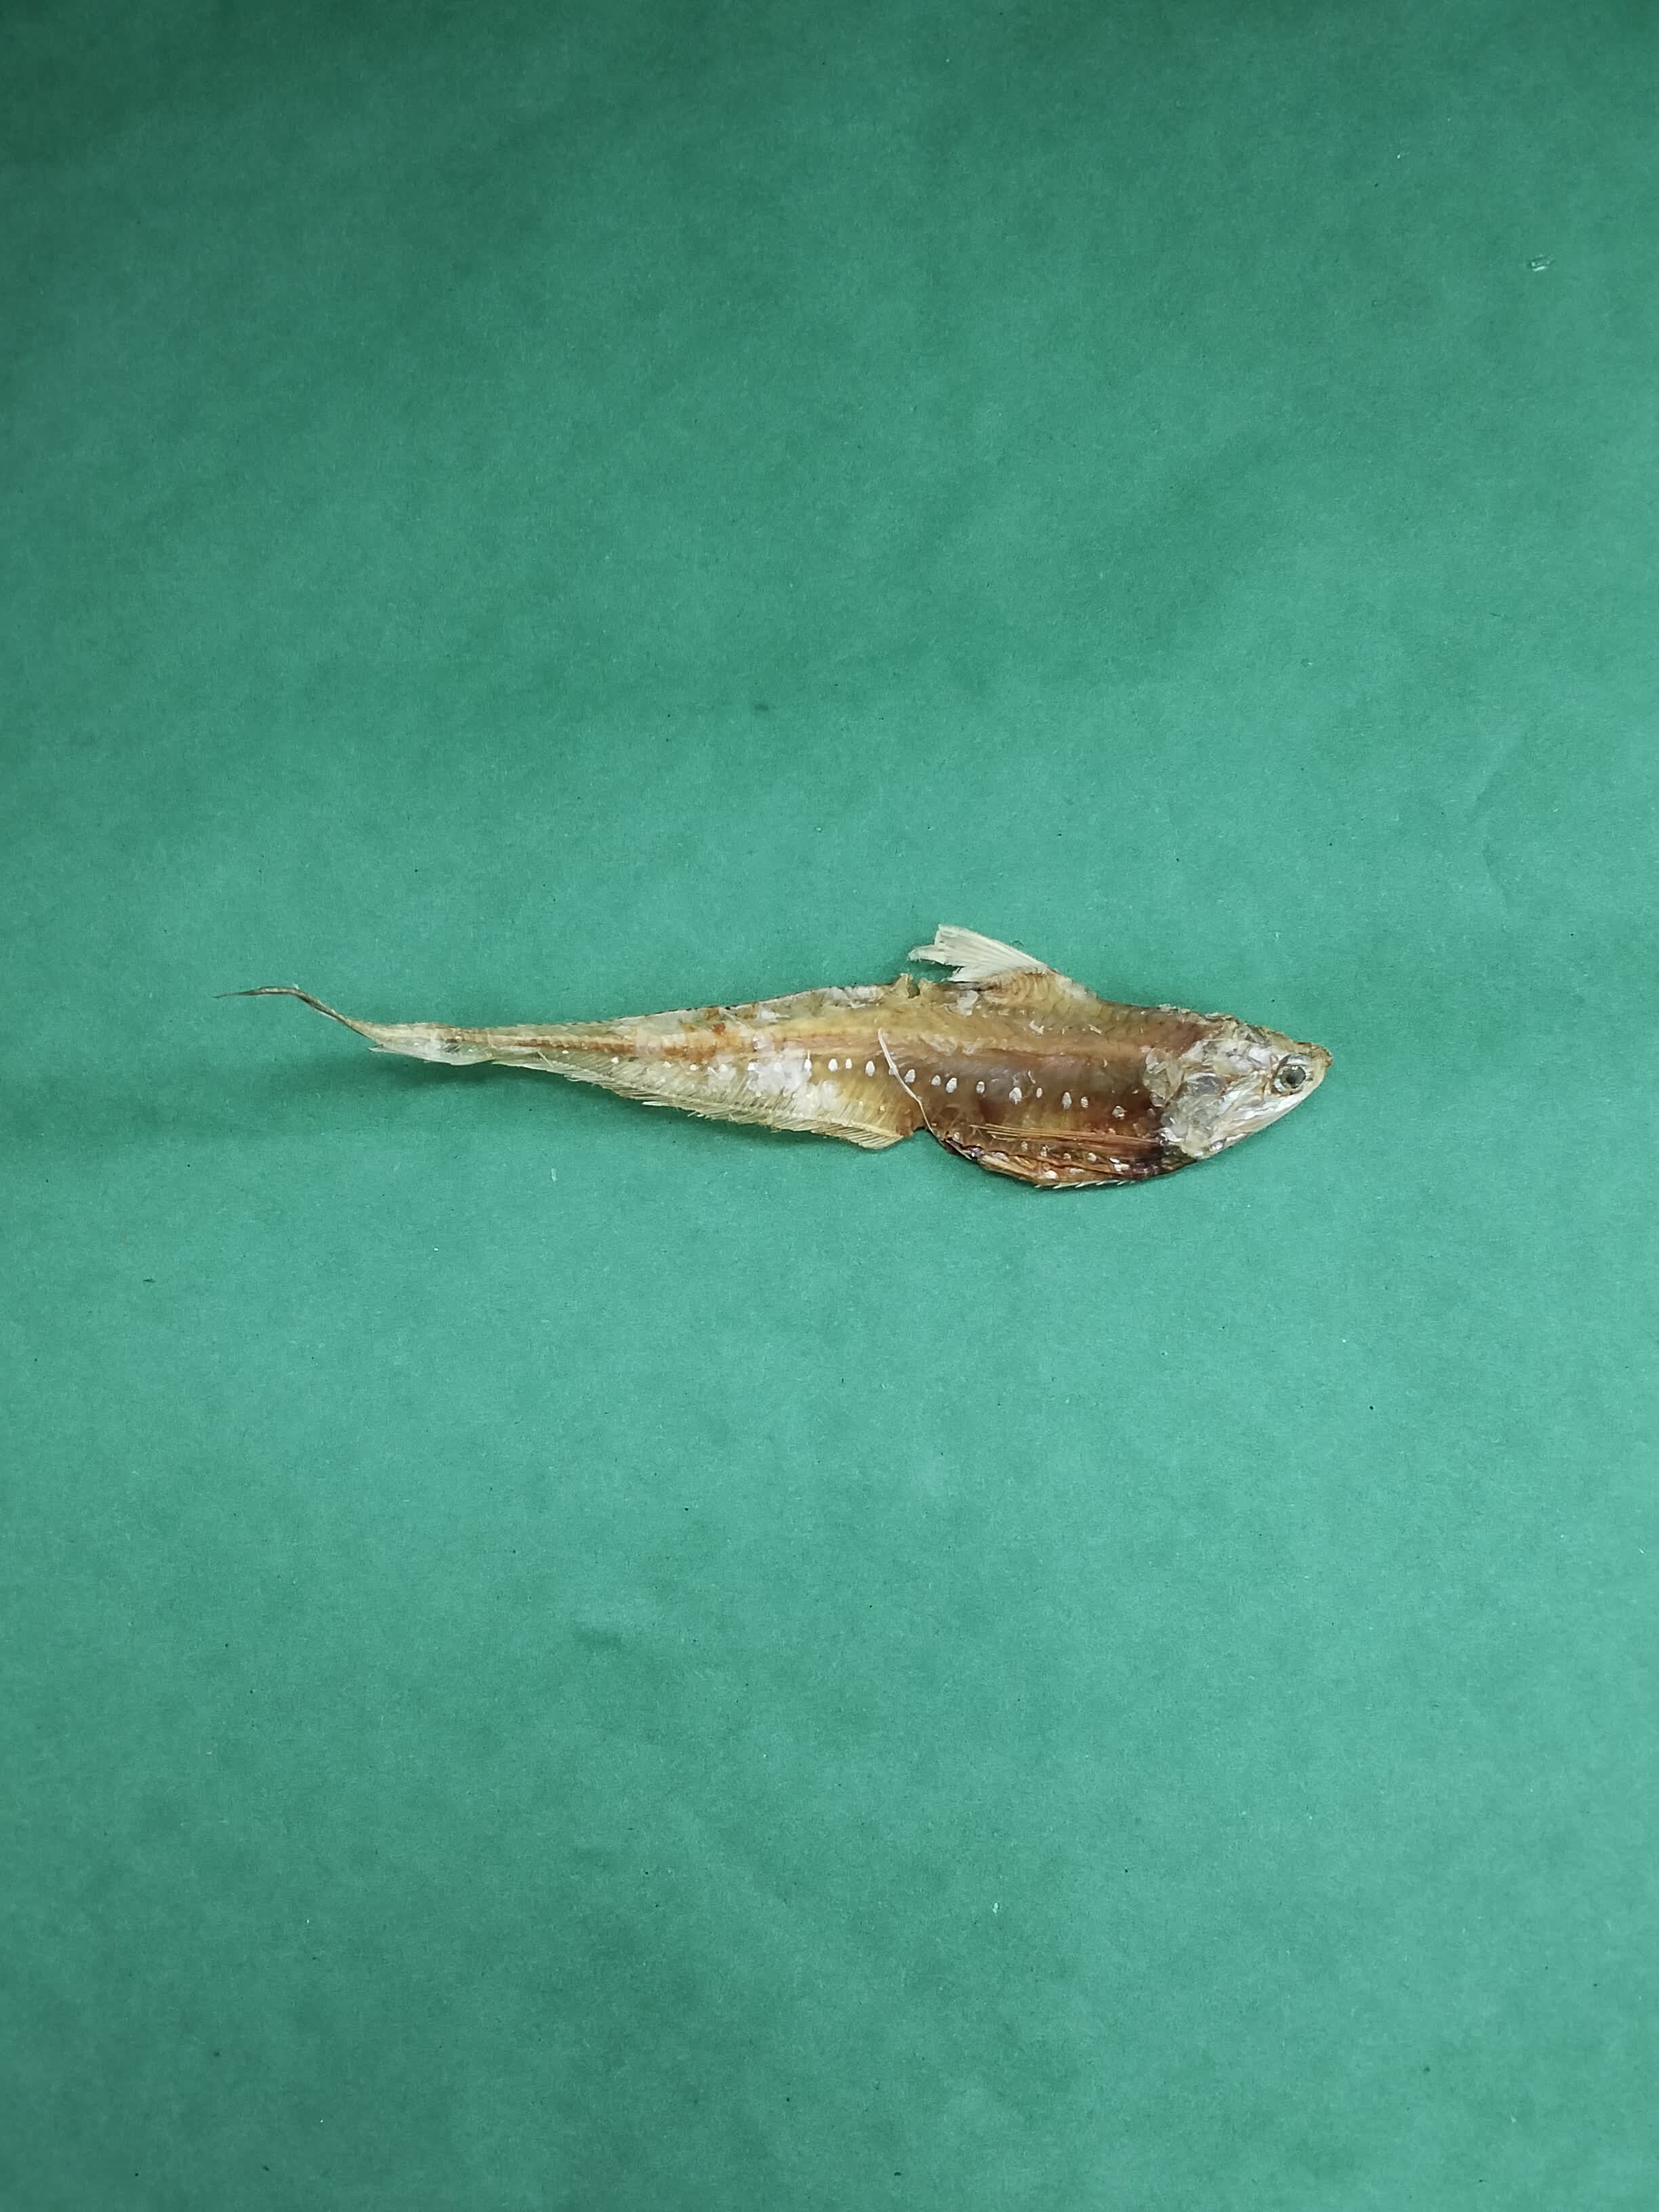
Species: Shundori